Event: Ecuador Earthquake
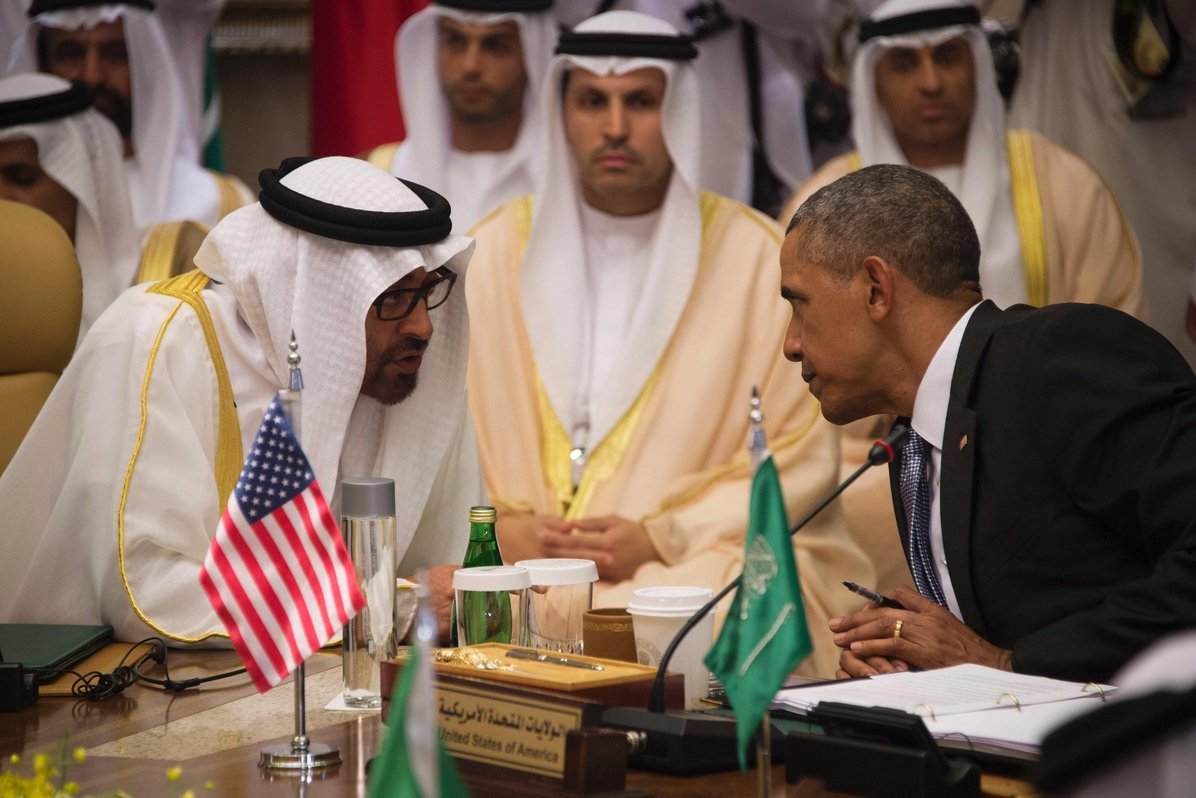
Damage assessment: no_damage